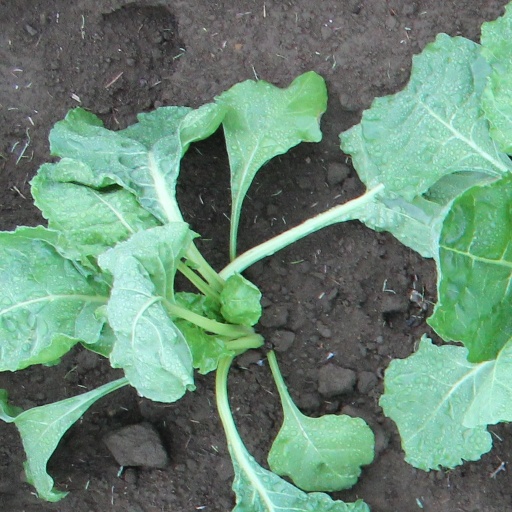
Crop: sugar beet